Answer in natural language. Considering the relative positions, where is brown rectangular extendable dining table (highlighted by a red box) with respect to lshaped black countertop (highlighted by a green box)? Choose between the following options: right or left
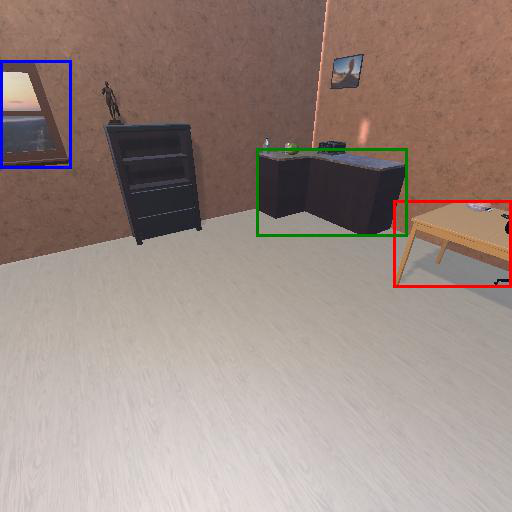
<answer>right</answer>